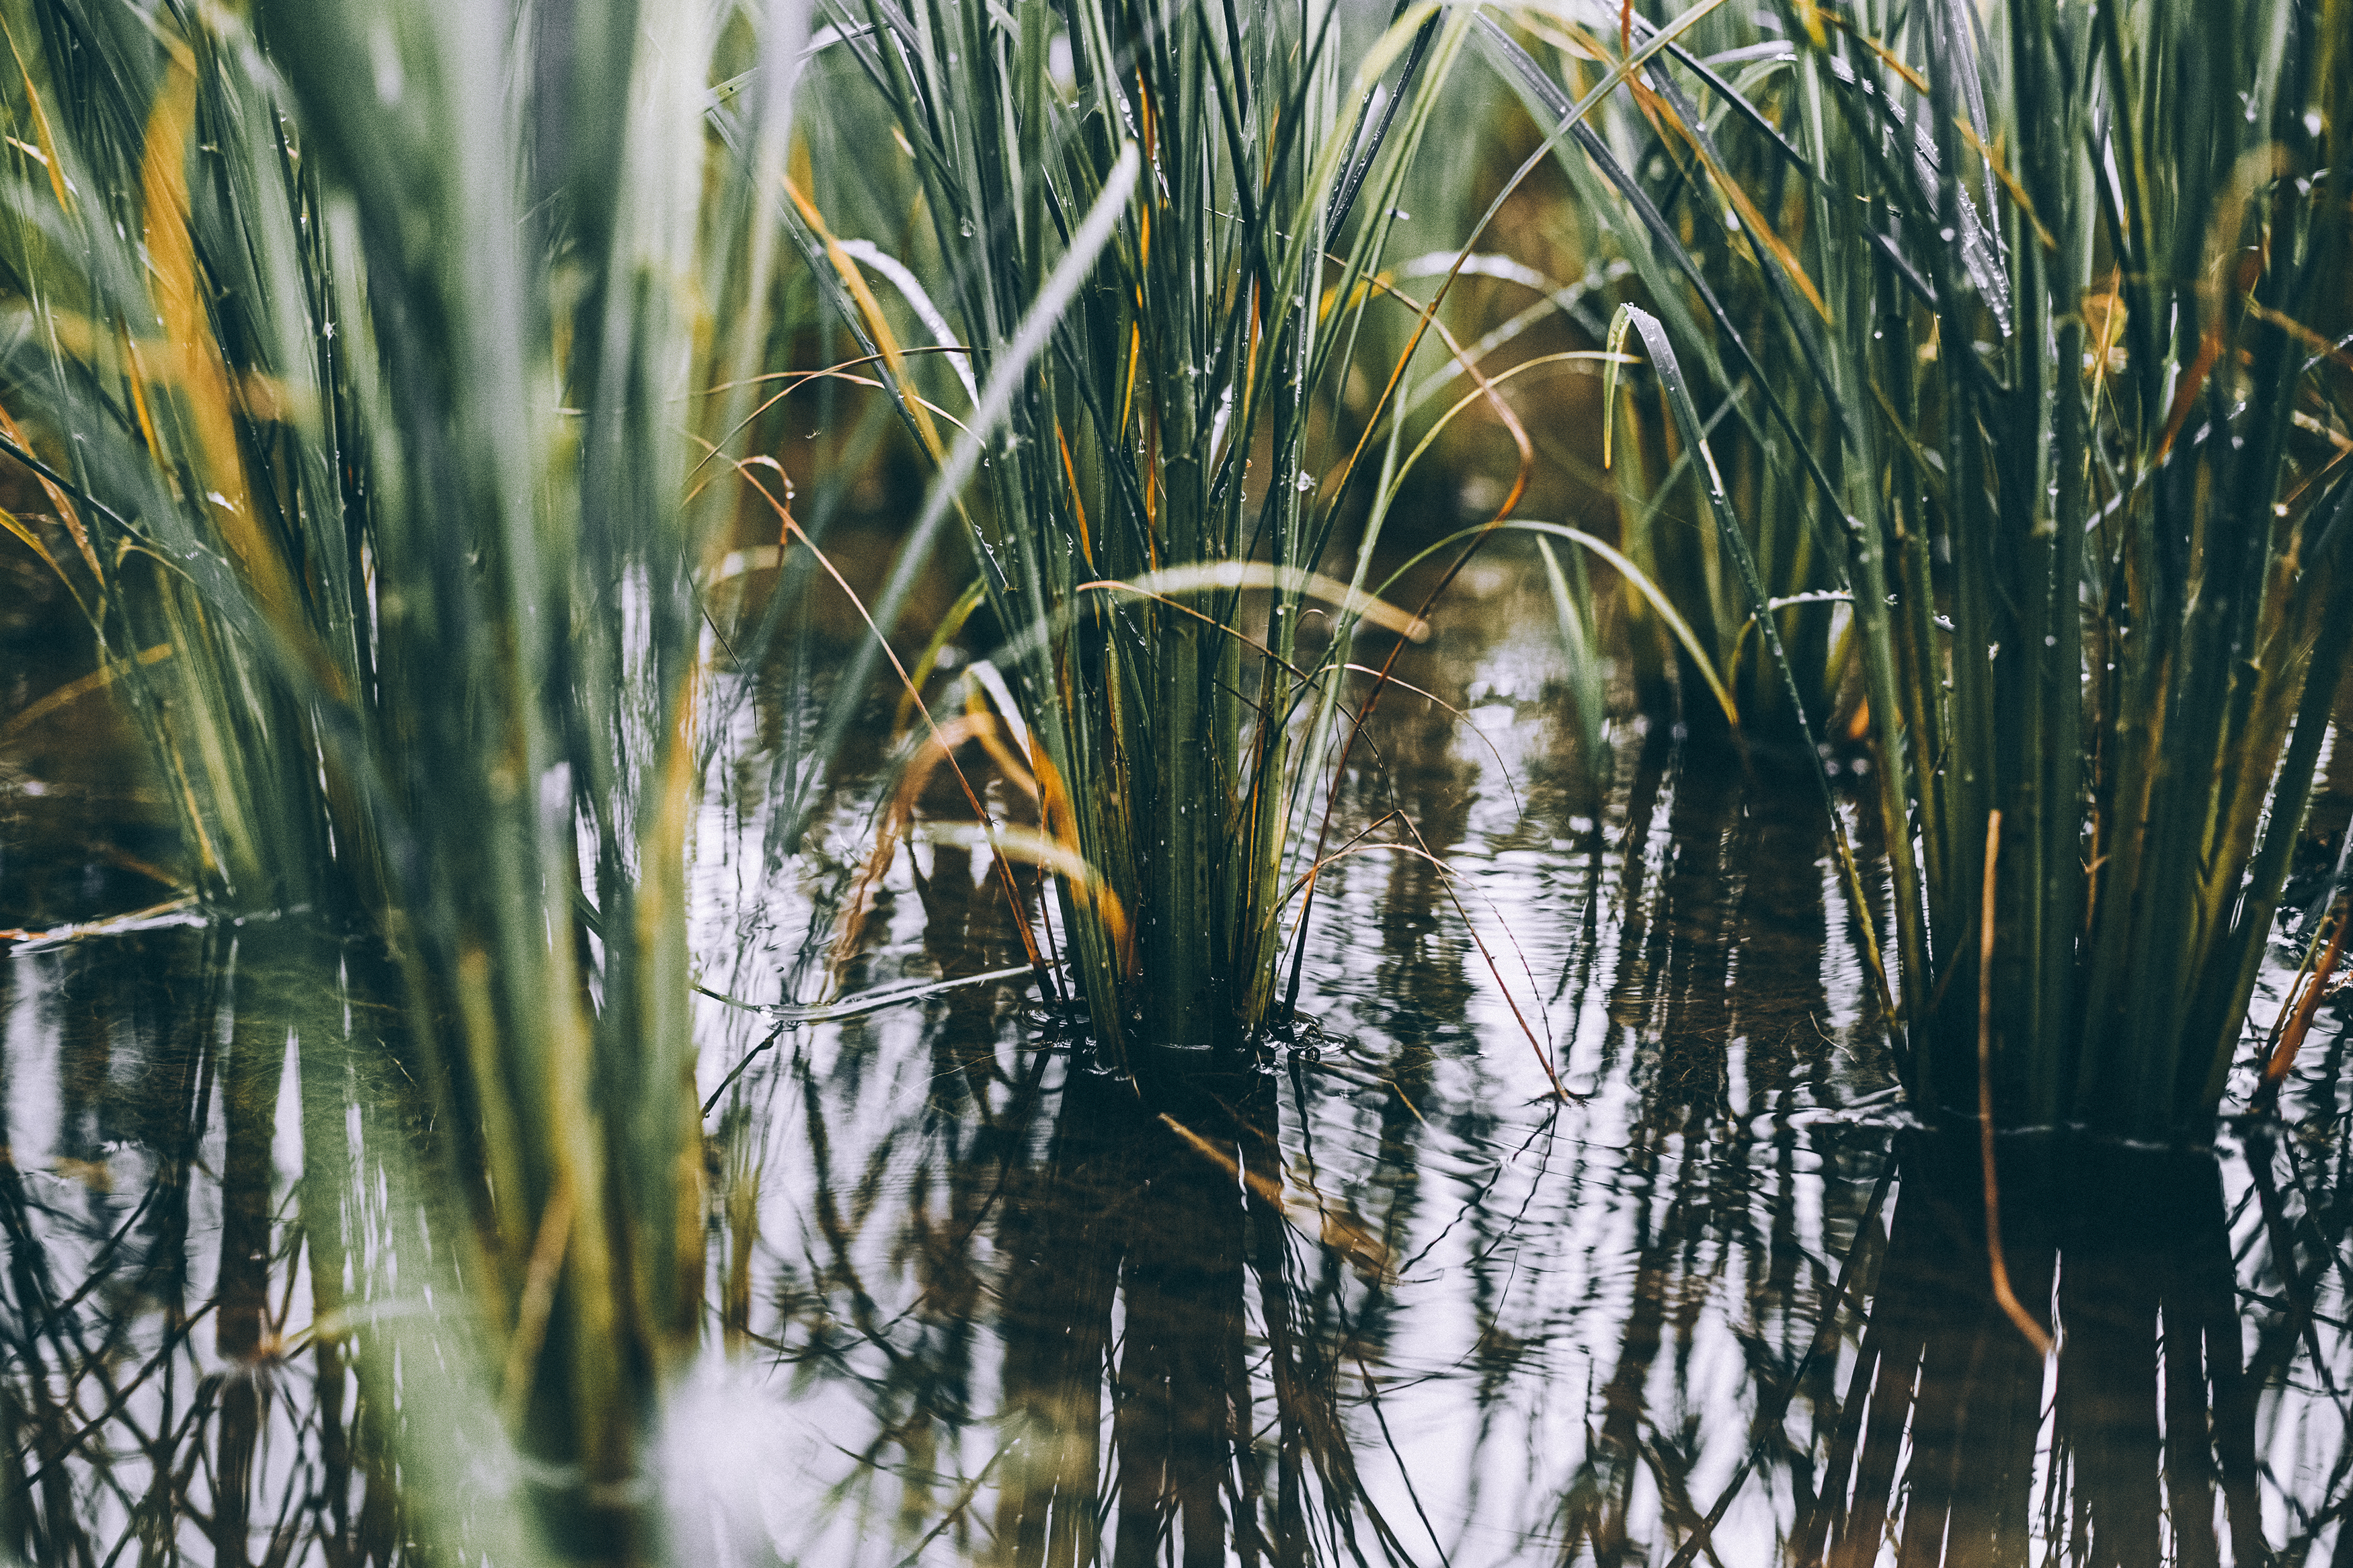
tree, water, nature, grass, swamp, branch, plant, sunlight, leaf, ripple, reflection, autumn, botany, season, wetland, grass family, phragmites, arecales